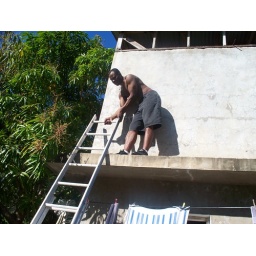
water tower in yard